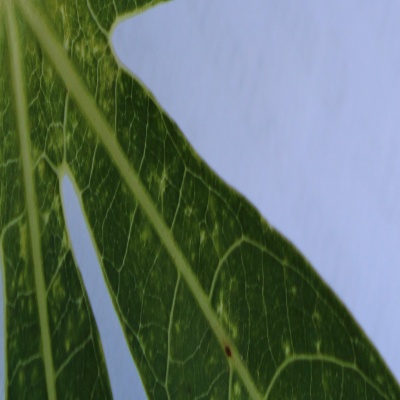
Crop: Cassava
Condition: green mite